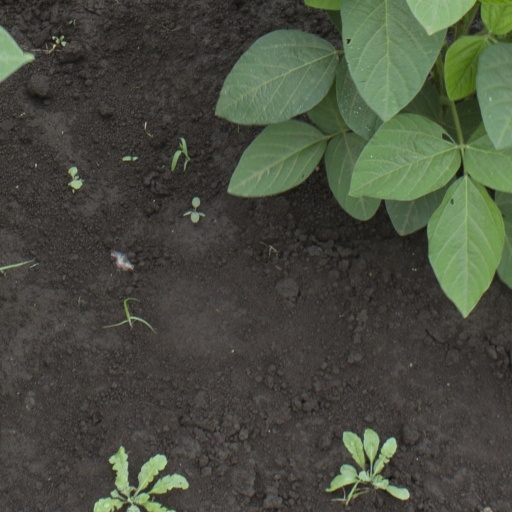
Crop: soybean